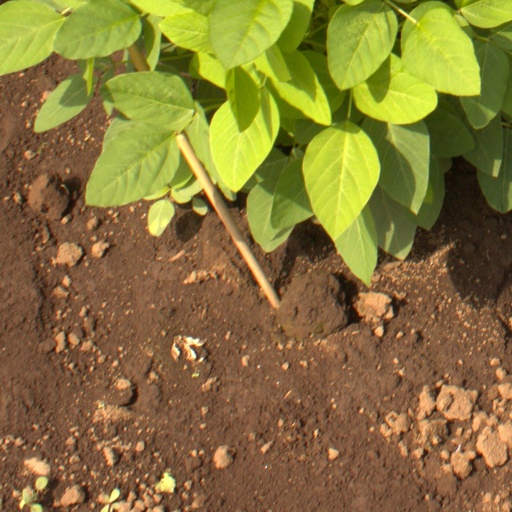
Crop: soybean